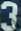
Number: 3